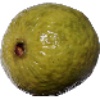
Label: guava